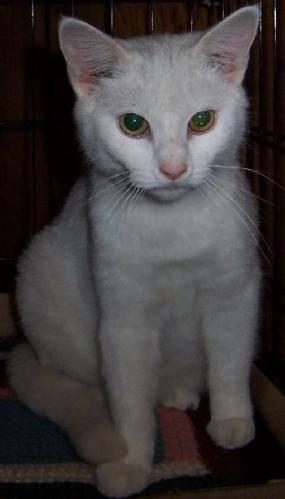
cat